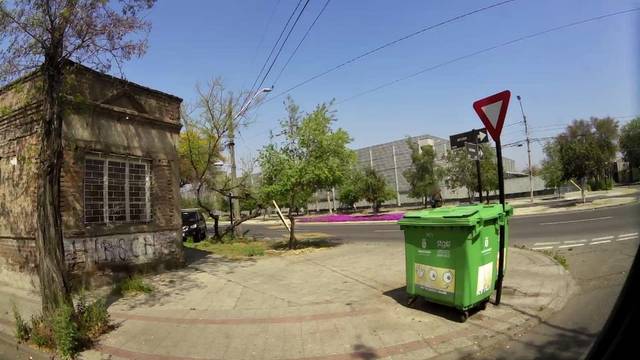
Region: Chile
Coordinates: -33.472, -70.666